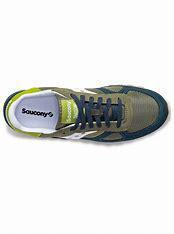
Brand: Saucony
Model: 100